Salma Zahid

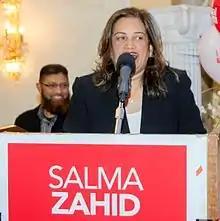
Image of Salma Zahid delivering victory speech on election night October 19, 2015

Salma Zahid (born May 26, 1970) is a Canadian politician, who was elected as a Member of Parliament in the House of Commons of Canada to represent the federal riding of Scarborough Centre during the 2015 Canadian federal election. She succeeded the Conservative Roxanne James.